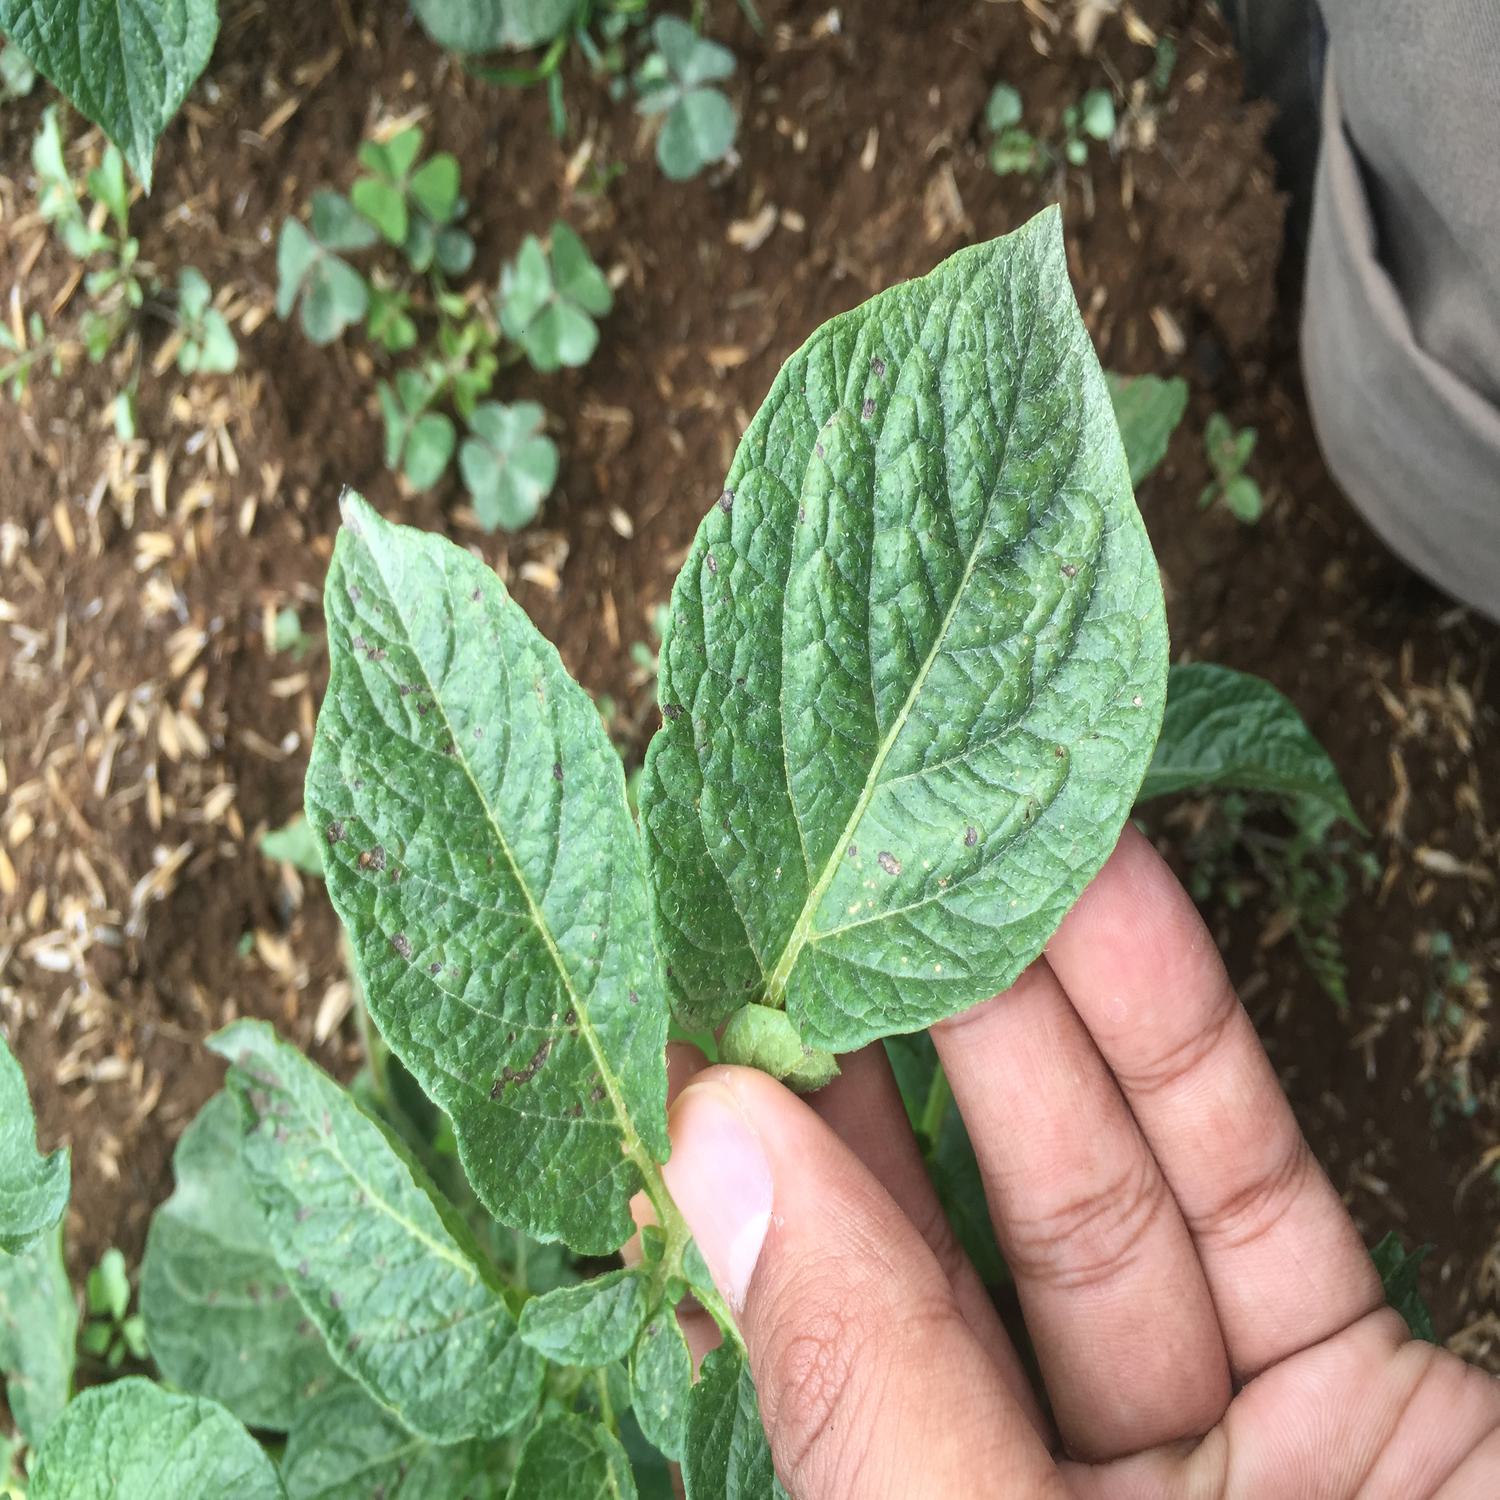
Label: Virus